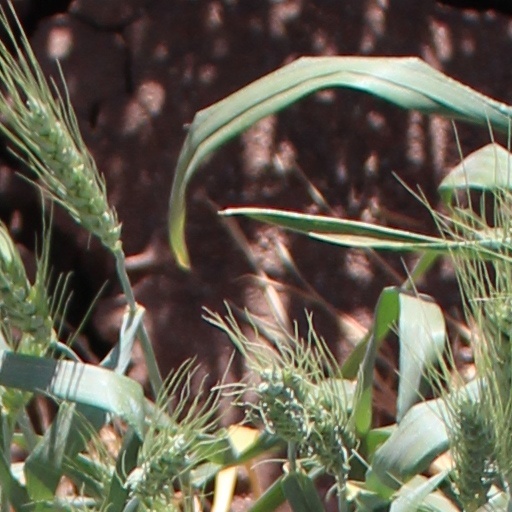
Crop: wheat